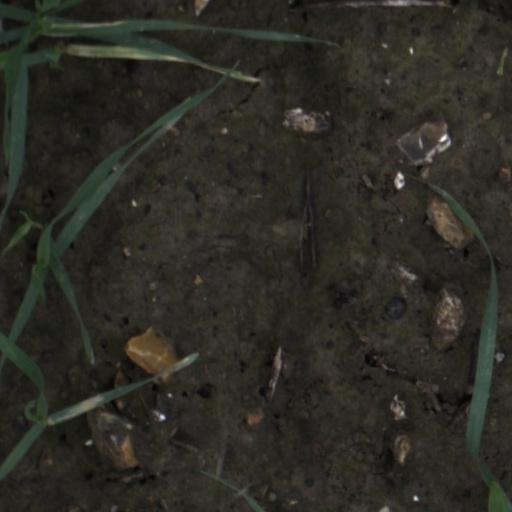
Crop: wheat